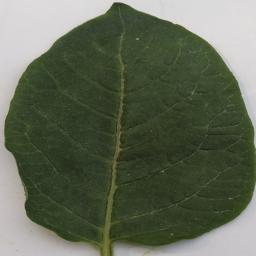
Etiqueta: Sana